Louis XV

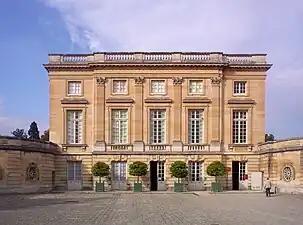
The Petit Trianon by Ange-Jacques Gabriel (1764)

British naval supremacy prevented France from reinforcing its colonies overseas, and British naval squadrons raided the French coast at Cancale and Le Havre and landed on the Ile d'Aix and Le Havre. In 1759 the British attacked Martinique and Guadeloupe in the French West Indies, and captured Port Louis and Quebec. A series of French naval defeats forced Louis to abandon plans for invasion of Britain. In India, the French colony at Pondicherry was besieged by the British, and surrendered the following year. On 8 September 1760, Montreal surrendered, bringing to an end French rule in Canada. Martinique fell to the British in 1762.